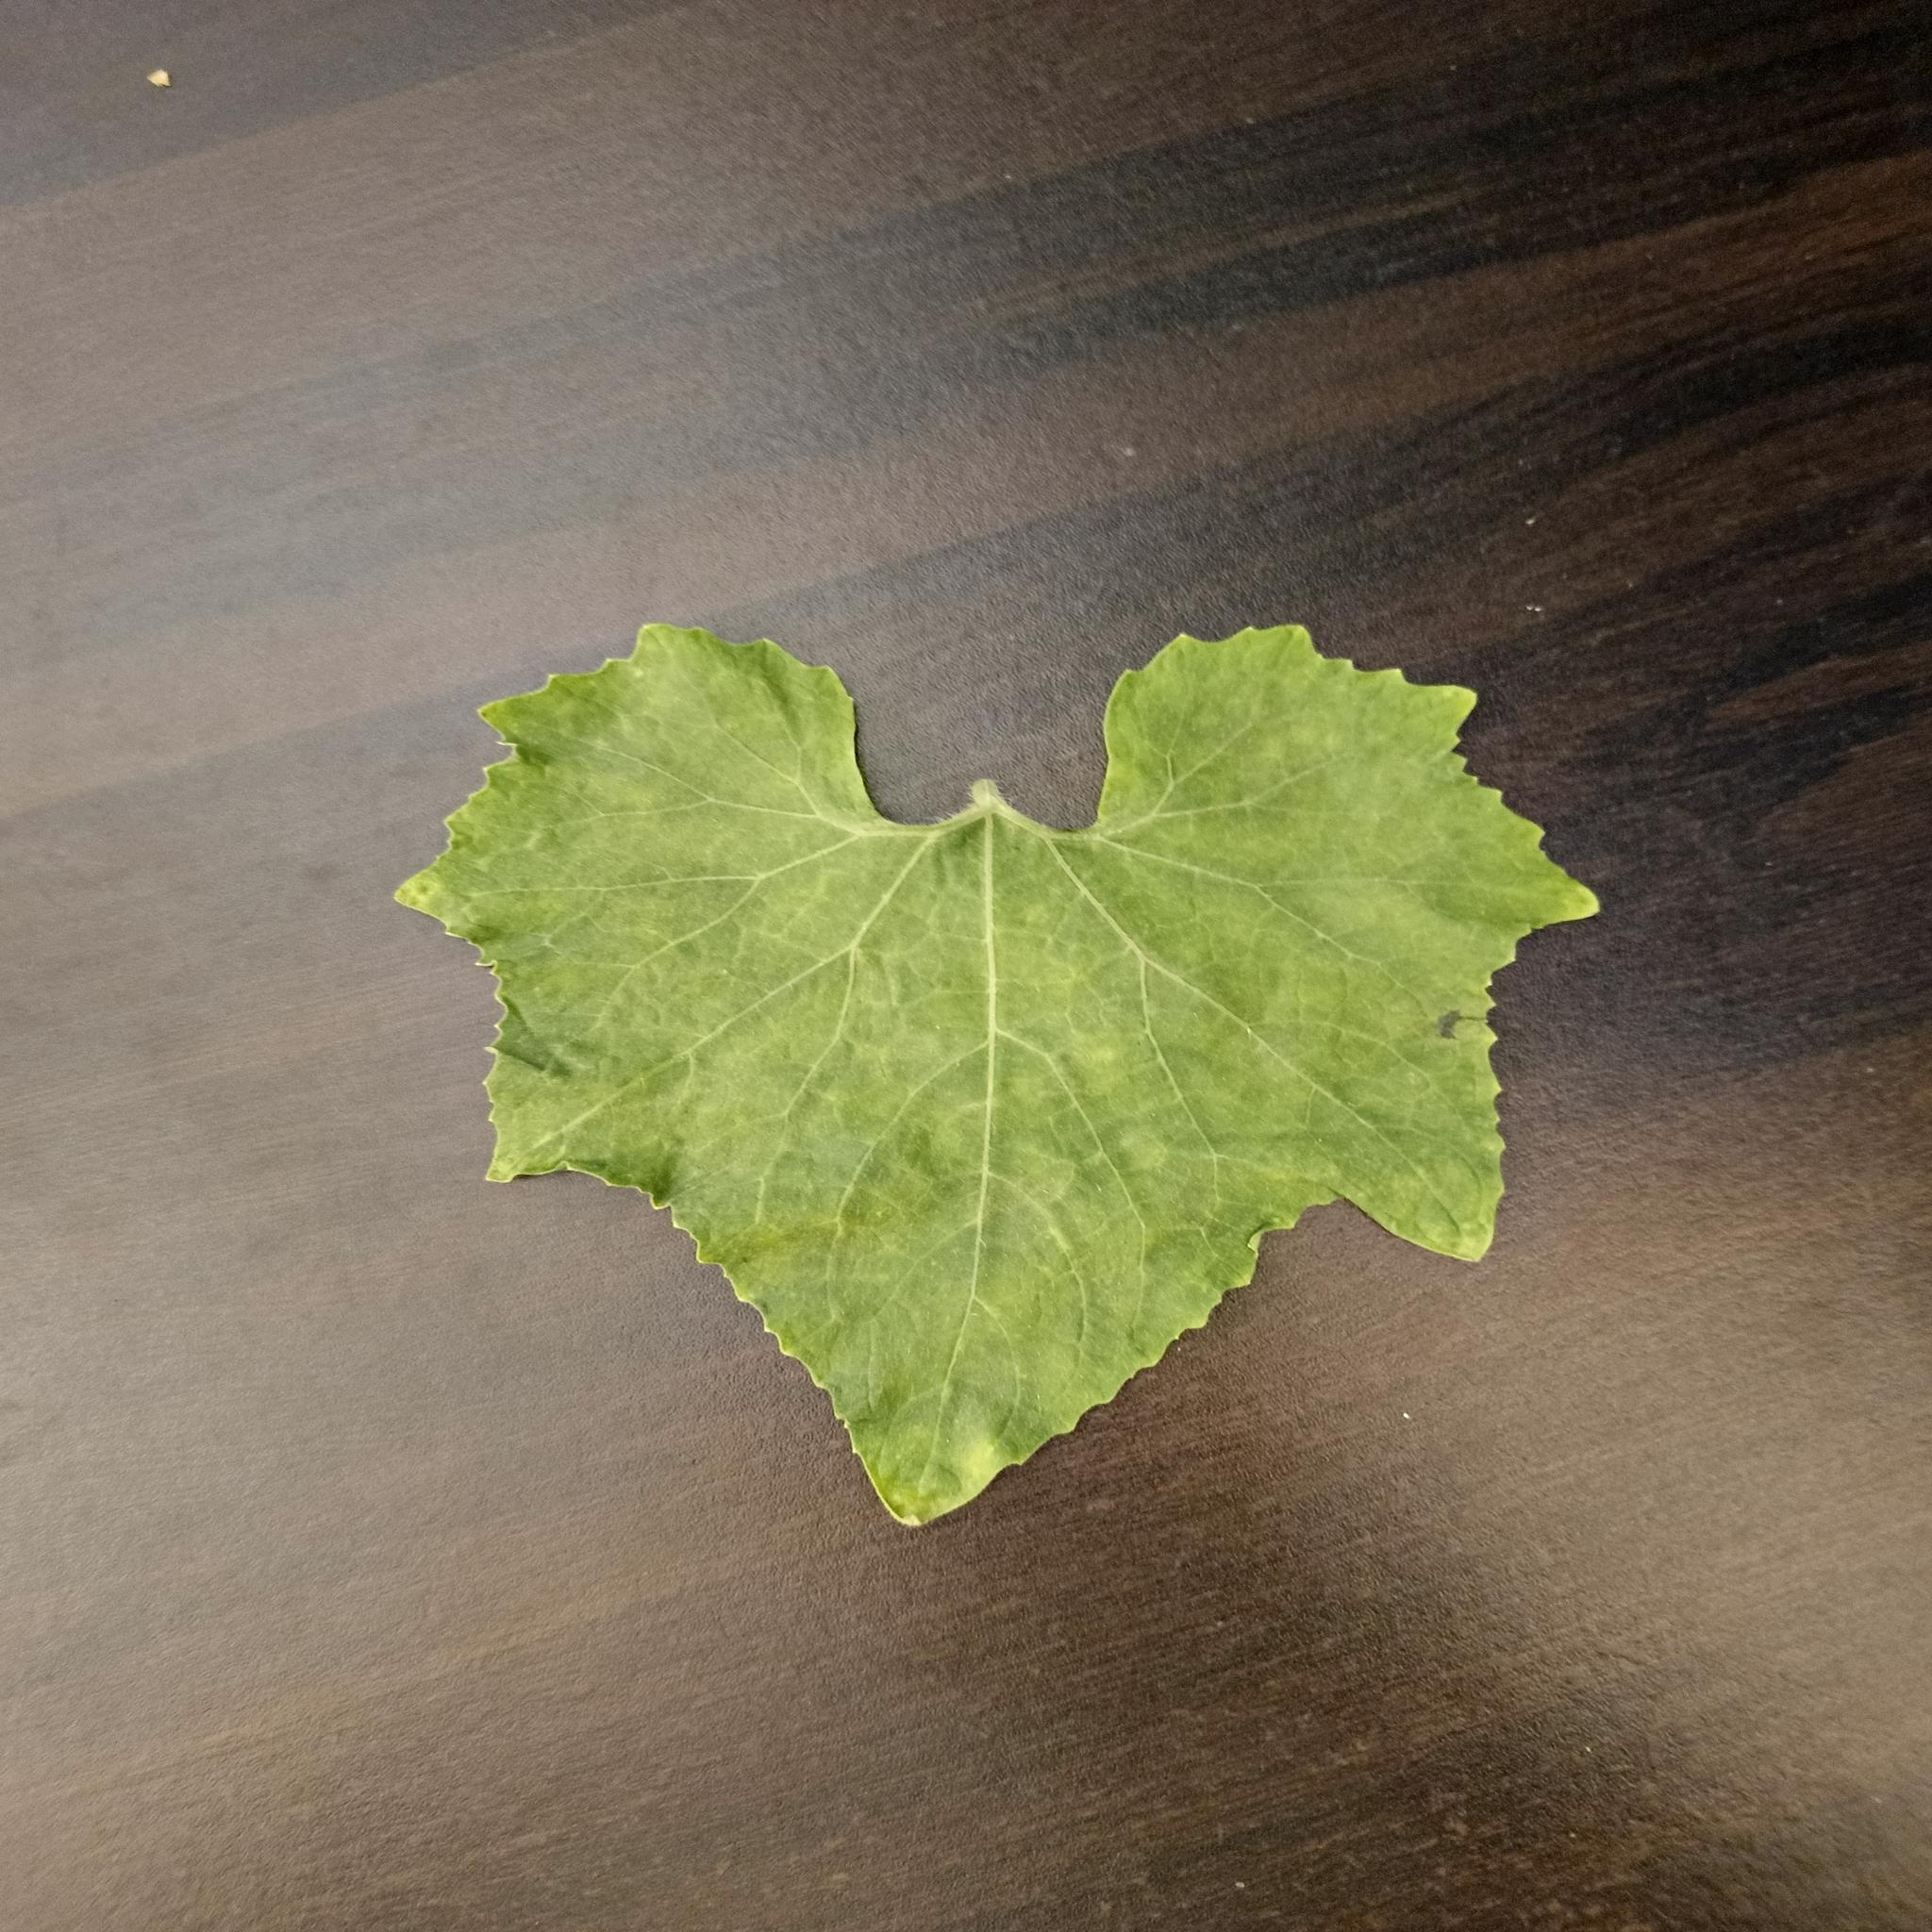
Label: Healthy